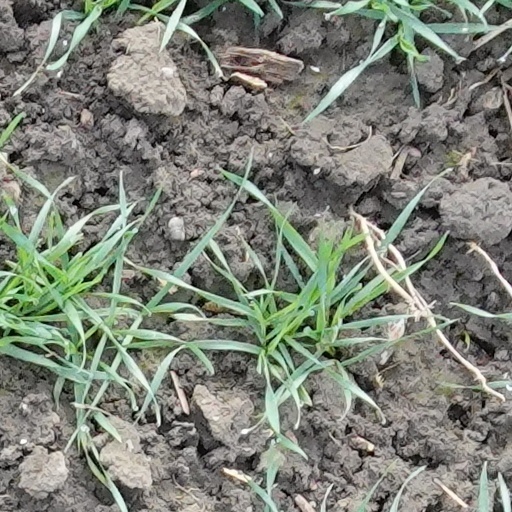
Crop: wheat